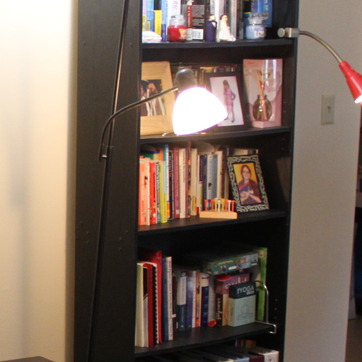
Material: paper